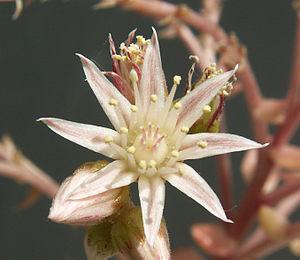
Aeonium haworthii, l'aéonium de Haworth, est une plante succulente de la famille des Crassulaceae, originaire des îles Canaries.